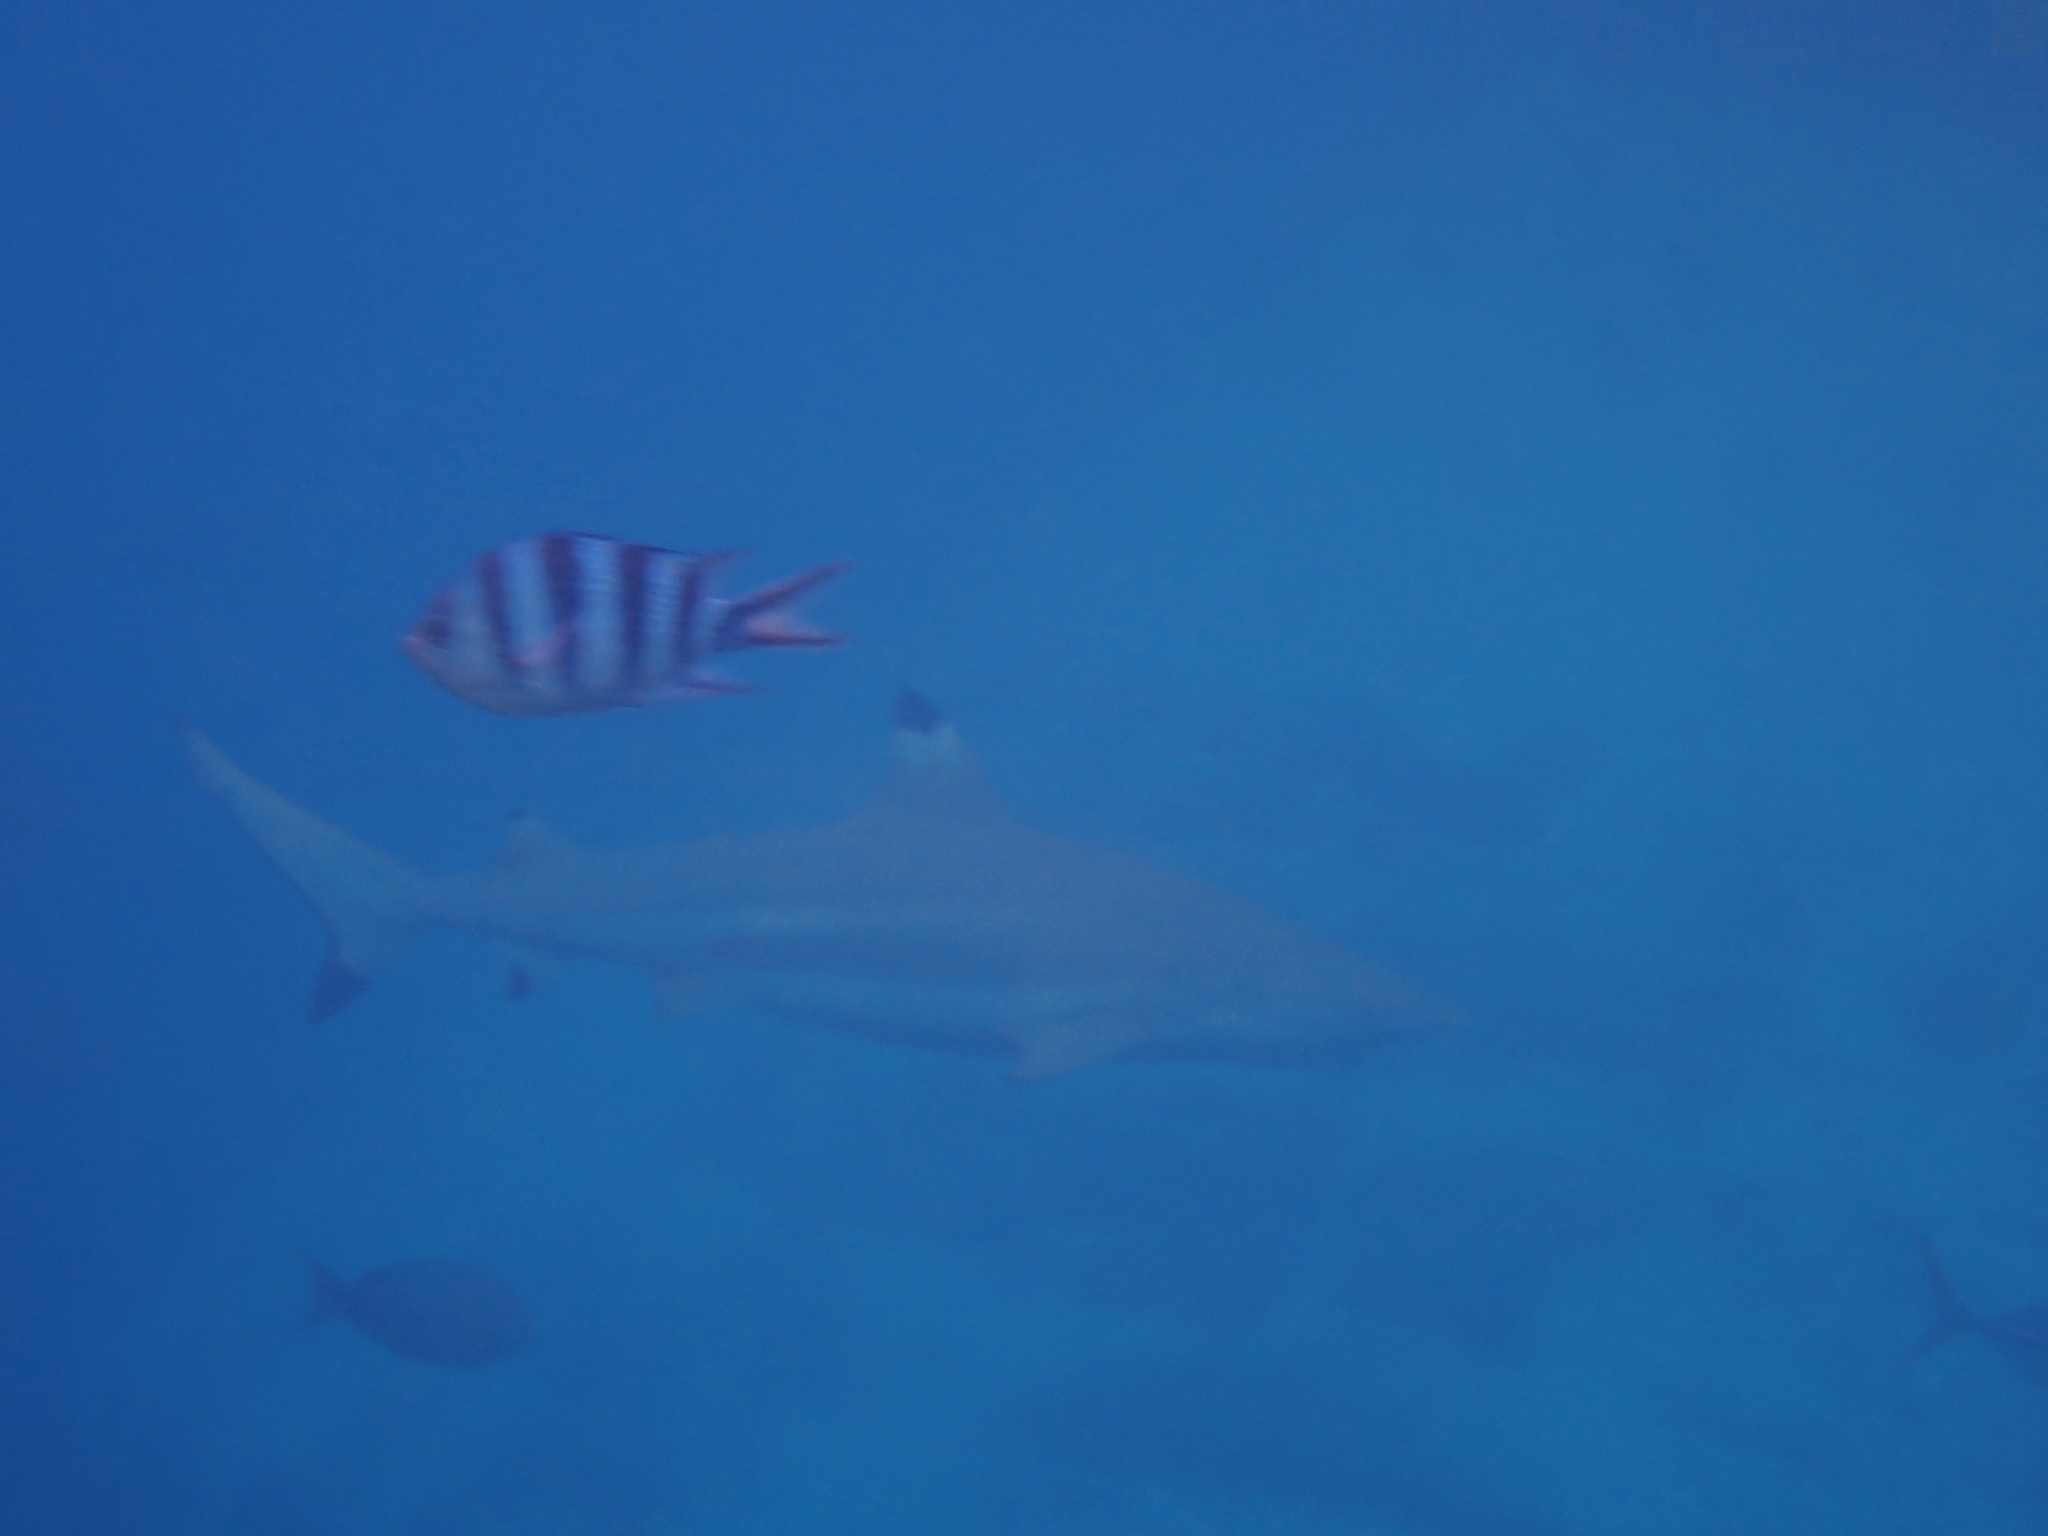
Carcharhinus melanopterus (Blacktip Reef Shark)